Jerry Lawson (engineer)

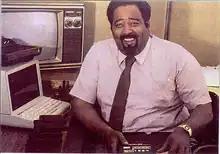
Lawson, 1982

Gerald Anderson Lawson (December 1, 1940 – April 9, 2011) was an American electronic engineer. Besides being one of the first African-American computer engineers in Silicon Valley, Lawson was also known for his work in designing the Fairchild Channel F video game console, leading the team that refined ROM cartridges for durable use as commercial video game cartridges. His innovations in this area led to him being considered the father of the game cartridge. He eventually left Fairchild and founded the game company Video-Soft.